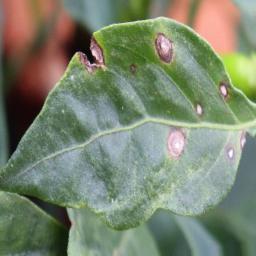
Label: cercospora